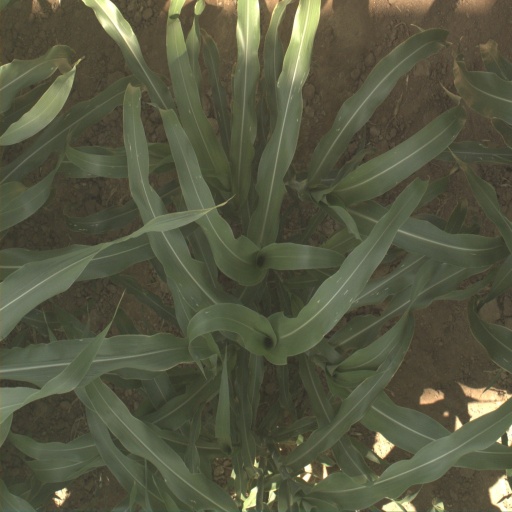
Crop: sorghum